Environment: real
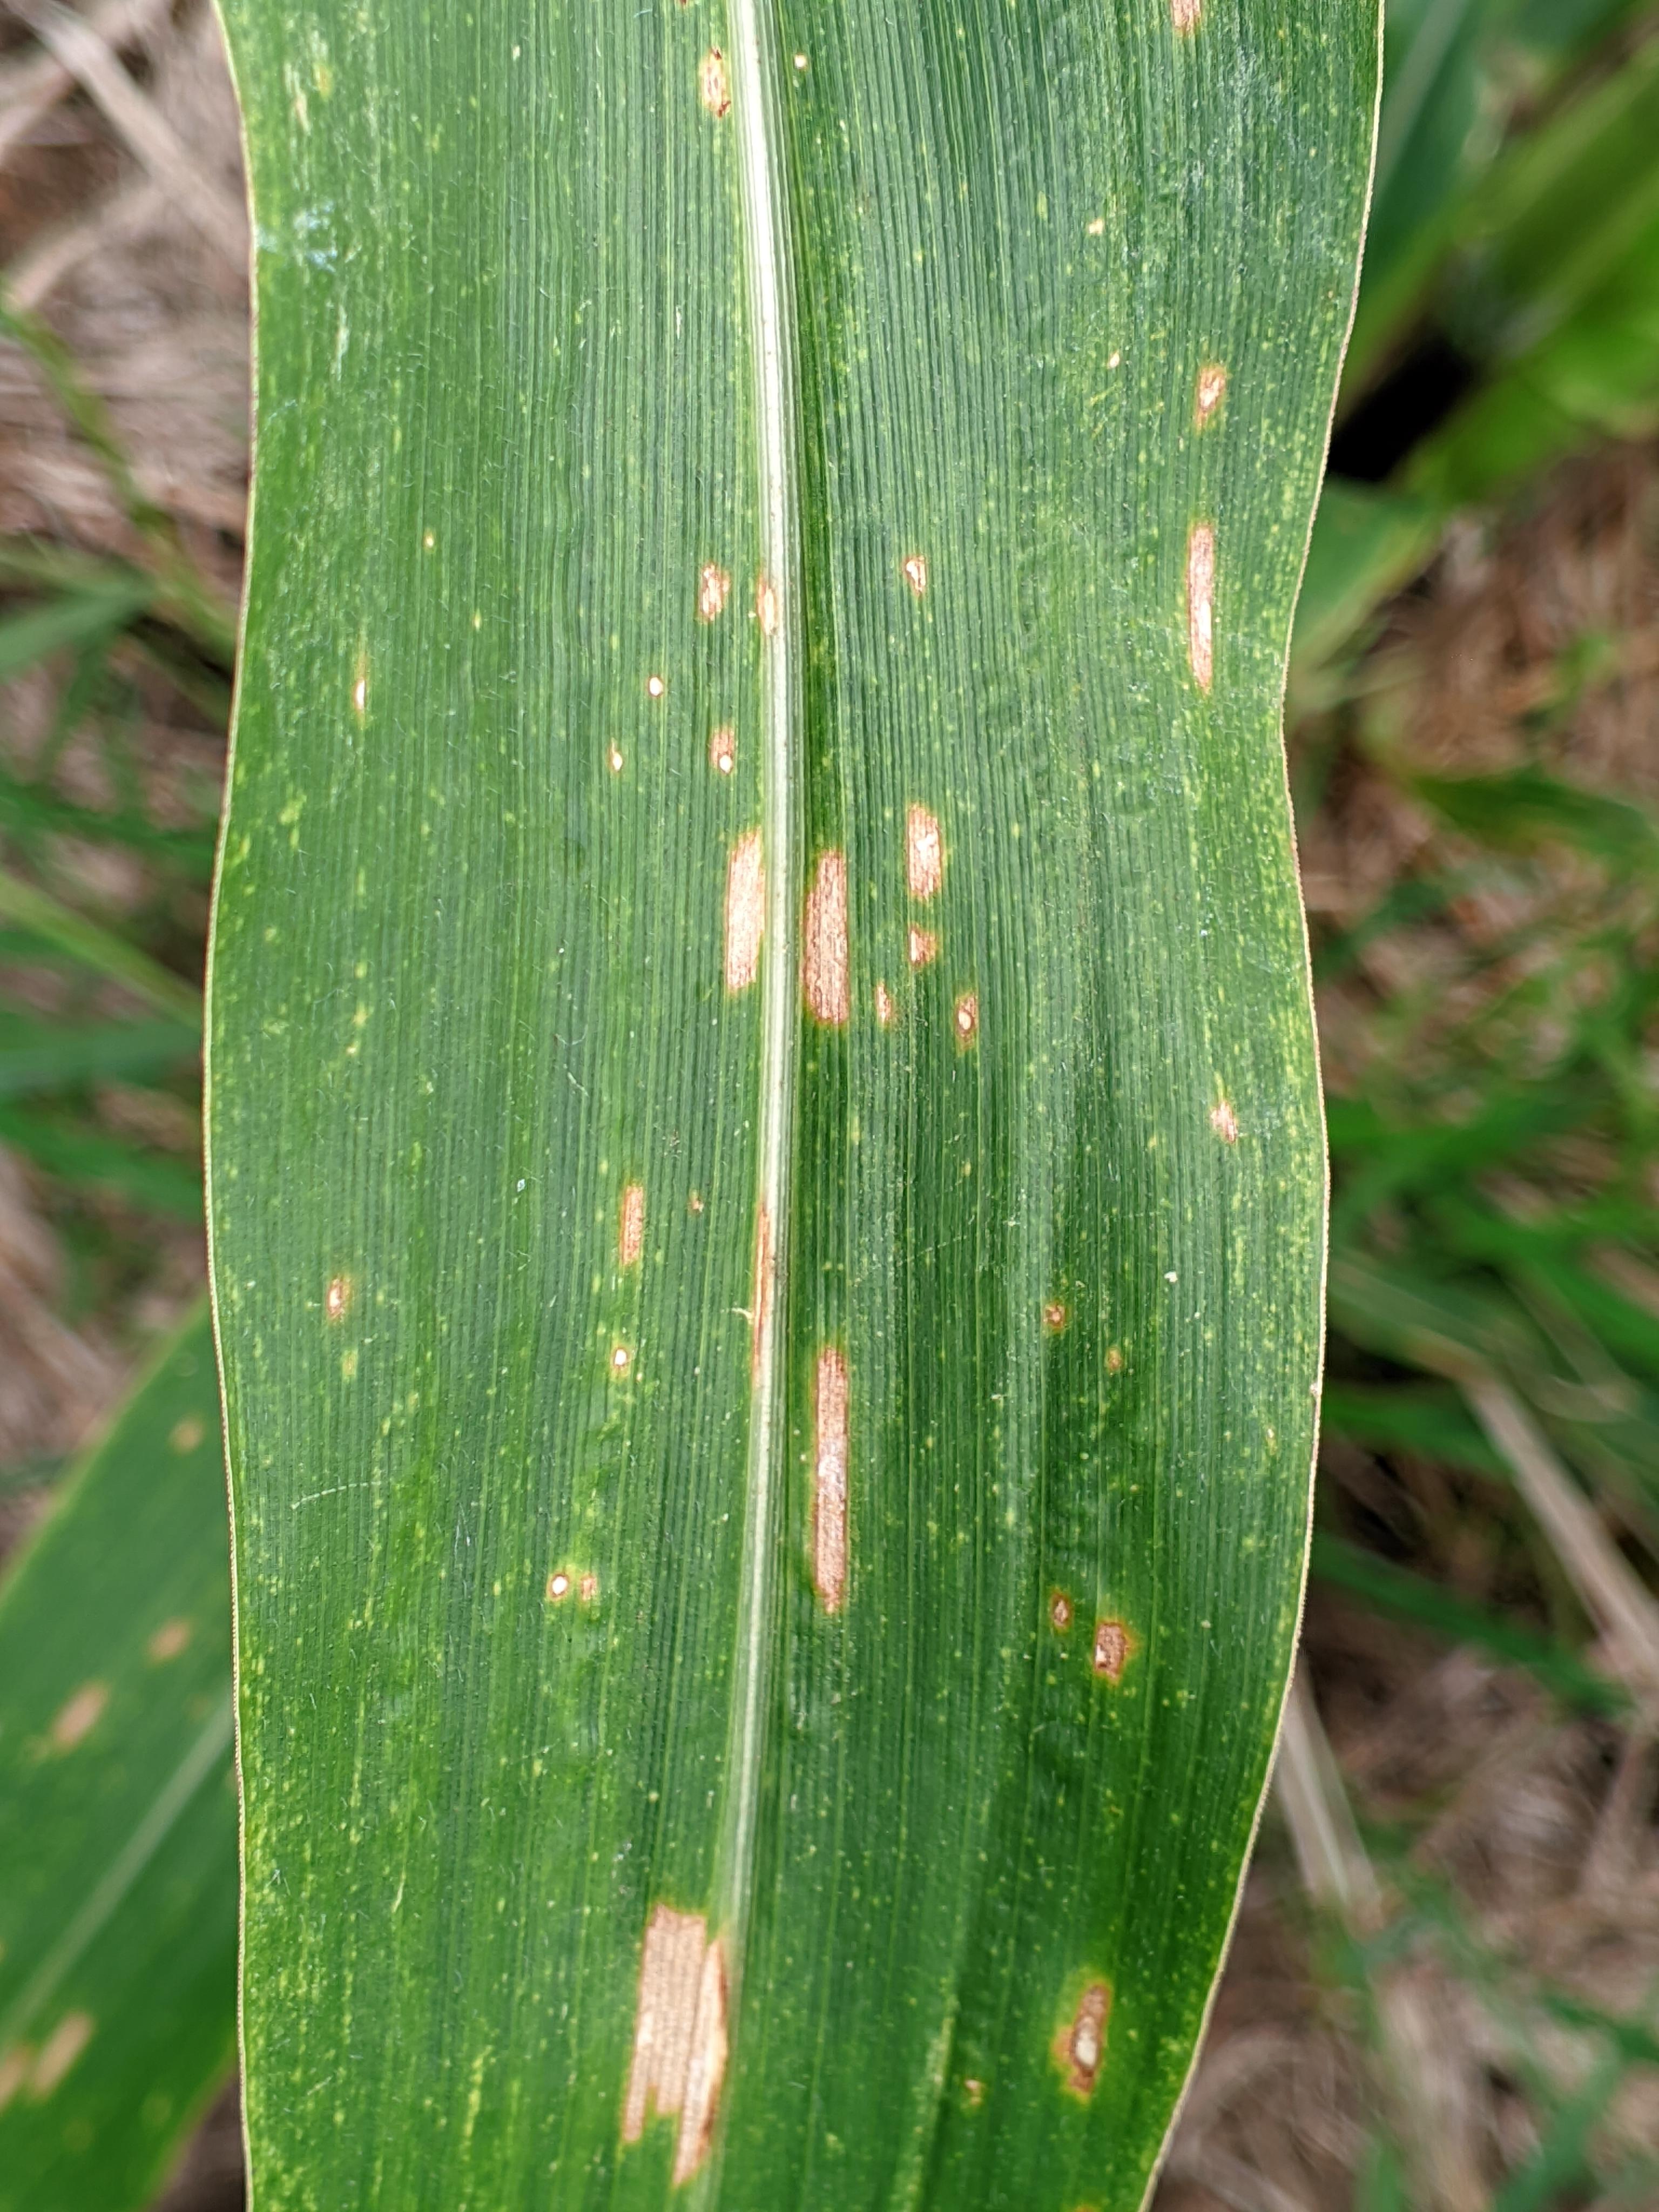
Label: gray_leaf_spot